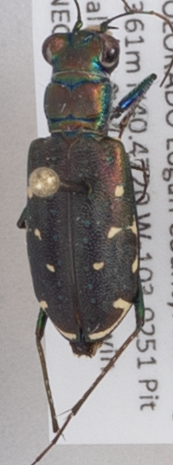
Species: Cicindela punctulata punctulata
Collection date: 2014-06-24
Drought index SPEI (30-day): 0.71
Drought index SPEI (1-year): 0.54
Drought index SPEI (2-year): -1.01